Woodhall Spa

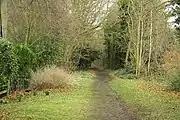
Spa Trail

The Spa Trail runs for along the former Horncastle Branch Line between Sandy Lane on the outskirts of the village and Thornton Lodge at Fifty Acre near Horncastle. It is concurrent with the Viking Way and forms a continuous traffic-free footpath between Woodhall Spa and Horncastle. Along the route can be found sculptures an information board on the history of the railway and local area.